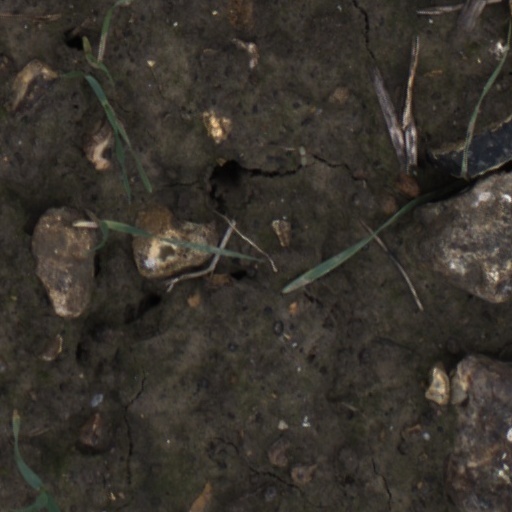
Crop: wheat